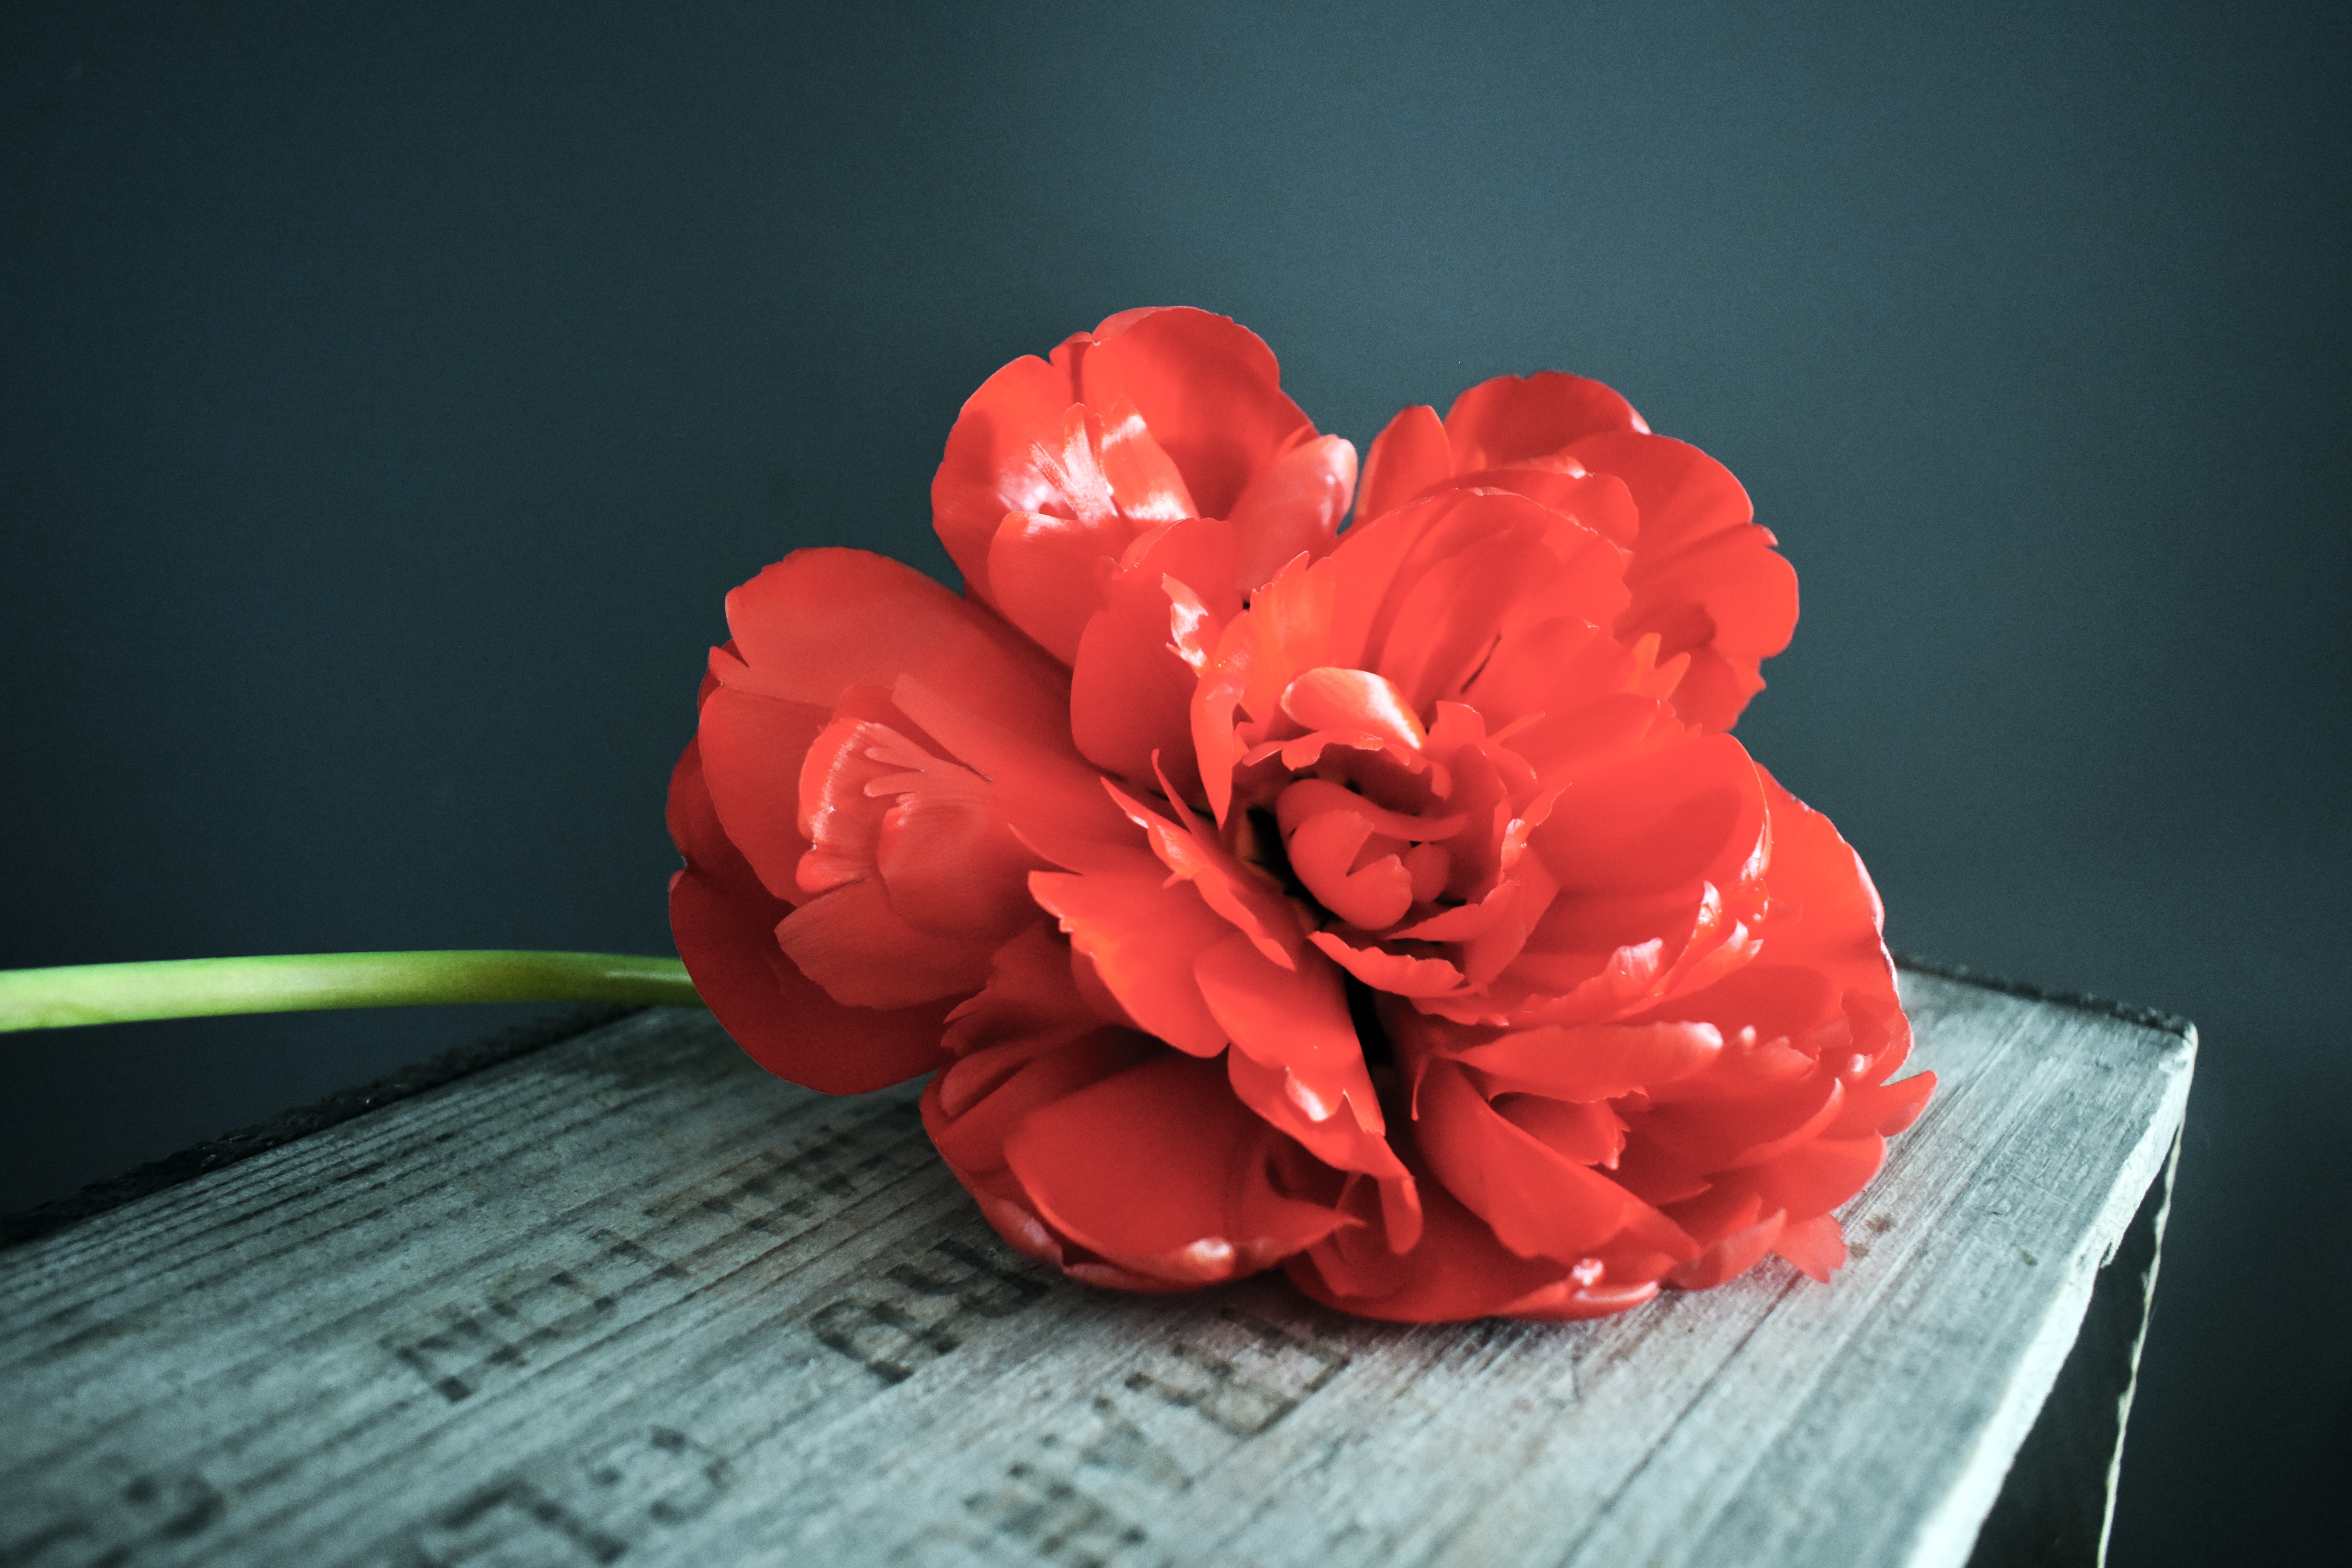
plant, flower, petal, tulip, rose, red, pink, close up, loss, grief, macro photography, valentine's day, flowering plant, garden roses, flower bouquet, wooden crate, land plant